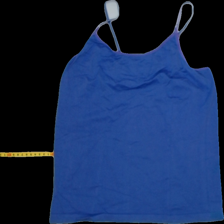
View: front
Type: Tank top
Category: Ladies
Brand: Not Applicable
Colors: Purple
Material: 100%nylone
Trend: No trend
Stains: Yes
Price range: <50
Recommended usage: Export